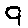
Label: 9